Jared Odrick

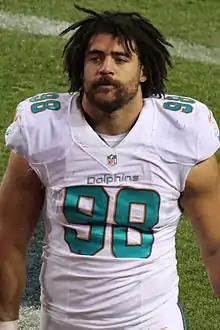
Odrick with the Miami Dolphins in 2014

Jared Taylor Odrick (born December 31, 1987) is an American former professional football defensive end who played in the National Football League (NFL). He played college football for the Penn State Nittany Lions and was selected by the Miami Dolphins in the first round of the 2010 NFL draft. He also played for the Jacksonville Jaguars.